Andy Sears

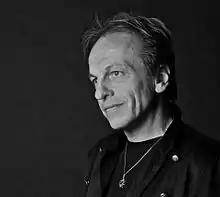
Andy Sears

Andy Sears (born Andreas Costa Sears, 16 January 1960, Shoreham-By-Sea, West Sussex, England) is an English musician and vocalist/composer of the band Twelfth Night from November 1983 to December 1986, and again from June 2007 to November 2012.